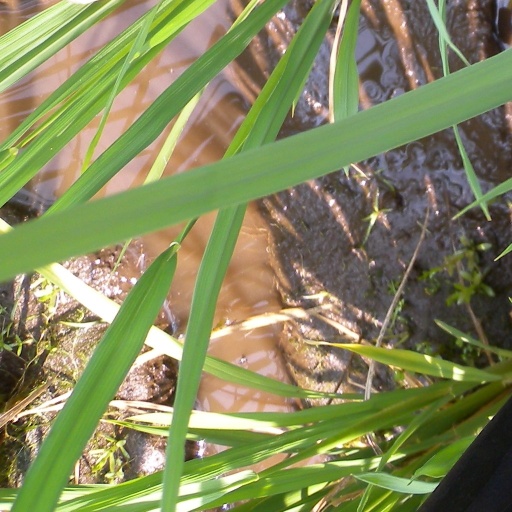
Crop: rice